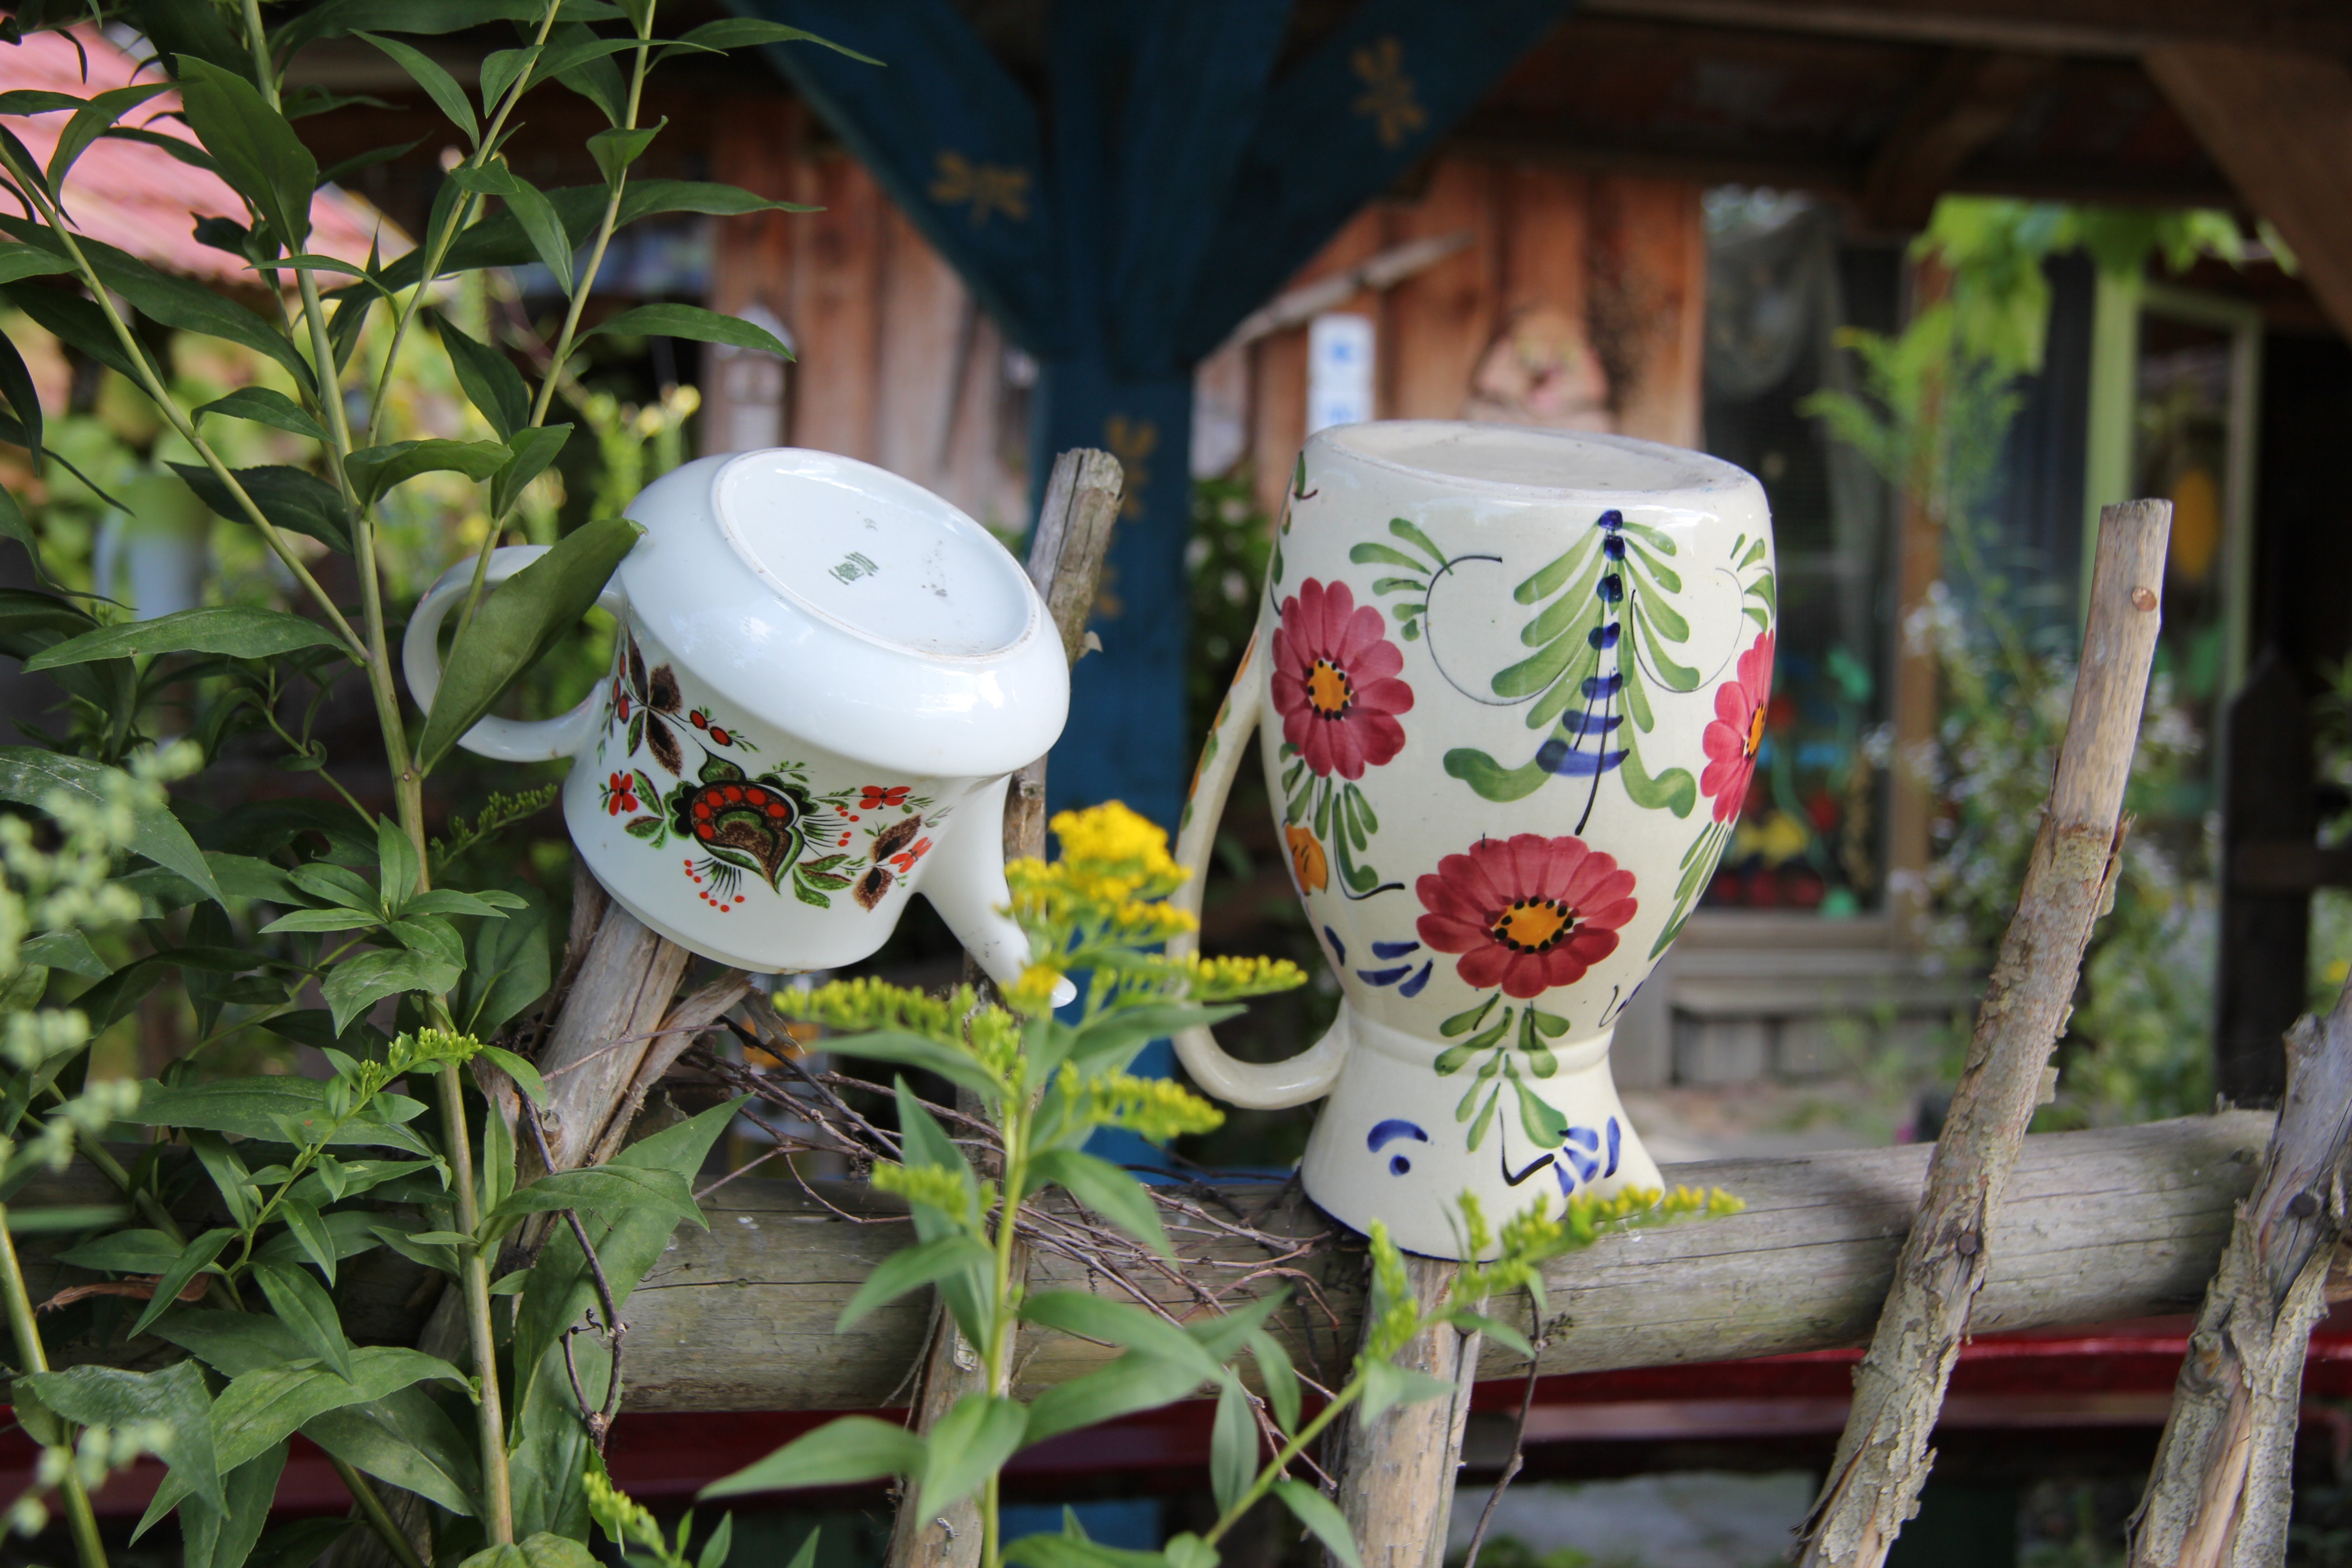
blossom, fence, plant, farm, flower, bloom, summer, spring, green, garden, flora, flowers, jugs, gardens, pots, cottage garden, shore leave, via gustica, holiday garden